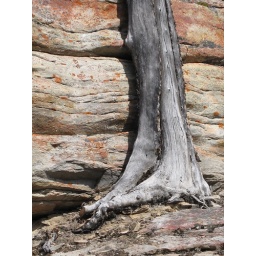
Treebones in the striped rock